Nike-X

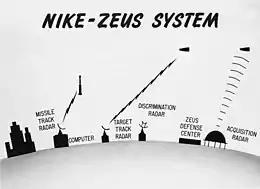
The Zeus system required two separate radars for each missile it launched, with extras for redundancy and others for early detection and discrimination.

Zeus had initially been proposed in an era when ICBMs were extremely expensive and the US believed that the Soviet fleet contained a few dozen missiles. At a time when the US deterrent fleet was based entirely on manned bombers, even a small number of missiles aimed at Strategic Air Command's (SAC) bases presented a serious threat. Two Zeus deployment plans were outlined. One was a heavy defensive system that would provide protection over the entire continental United States, but require as many as 7000 Zeus missiles. McNamara supported a much lighter system that would use only 1200 missiles.